Crete

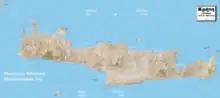
Detailed map of Crete and outlying islands

A large number of islands, islets, and rocks hug the coast of Crete. Many are visited by tourists, some are only visited by archaeologists and biologists. Some are environmentally protected. A small sample of the islands includes: